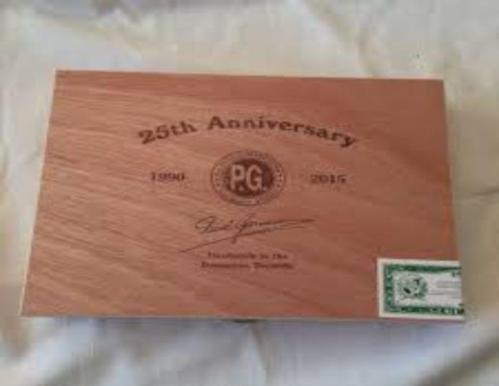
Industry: Necessities